Roscoea alpina

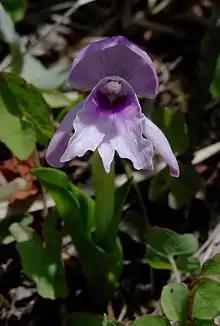
"Roscoea alpina" in Nepal (labellum appears to be trilobed)

Roscoea alpina is a perennial herbaceous plant native to the Himalayas. Most members of the ginger family (Zingiberaceae), to which it belongs, are tropical, but "R. alpina", like other species of "Roscoea", grows in much colder mountainous regions. It is sometimes grown as an ornamental plant in gardens.